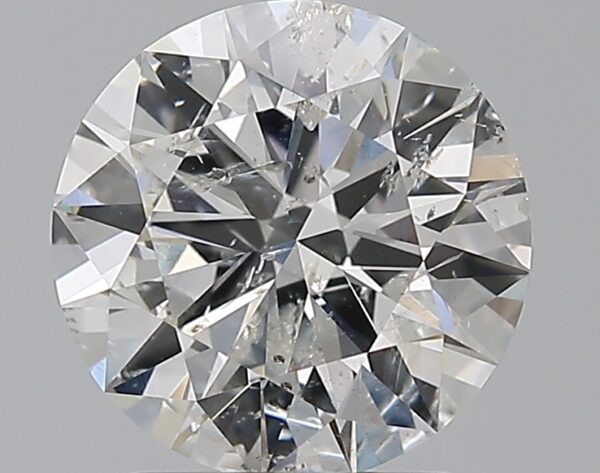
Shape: round
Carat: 1.69
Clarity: SI2
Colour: G
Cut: EX
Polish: EX
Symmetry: EX
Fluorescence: N
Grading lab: IGI
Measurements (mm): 7.78 x 7.73 x 4.59